Primate

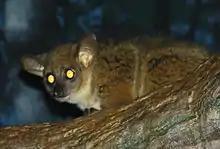
The "tapetum lucidum" of a northern greater galago, typical of Lemuriformes, reflects the light of the photographer's flash.

The evolution of color vision in primates is unique among most eutherian mammals. While the remote vertebrate ancestors of the primates possessed three color vision (trichromaticism), the nocturnal, warm-blooded, mammalian ancestors lost one of three cones in the retina during the Mesozoic era. Fish, reptiles and birds are therefore trichromatic or tetrachromatic, while all mammals, with the exception of some primates and marsupials, are dichromats or monochromats (totally color blind). Nocturnal primates, such as the night monkeys and bush babies, are often monochromatic. Catarrhines are routinely trichromatic due to a gene duplication of the red-green opsin gene at the base of their lineage, 30 to 40 million years ago. Platyrrhines, on the other hand, are trichromatic in a few cases only. Specifically, individual females must be heterozygous for two alleles of the opsin gene (red and green) located on the same locus of the X chromosome. Males, therefore, can only be dichromatic, while females can be either dichromatic or trichromatic. Color vision in strepsirrhines is not as well understood; however, research indicates a range of color vision similar to that found in platyrrhines.